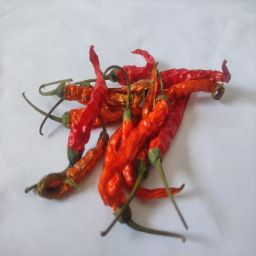
Crop: Chile Pepper
Quality: Dried